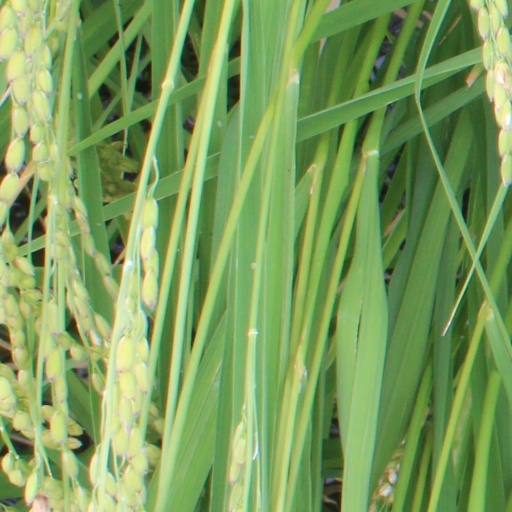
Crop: rice